Bedford Hills Correctional Facility for Women

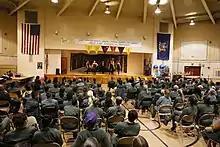
Felsted School students perform 'Cabaret' at Bedford Hills Correctional Facility (circa 2014)

A prison nursery was first established upon the opening of the prison, in 1901. The current incarnation, Bedford Hills' family-centered program, was founded by Sister Elaine Roulet. It has served as a model for other prison programs in the United States and is considered the standard for innovative family-centered programs. Mothers incarcerated there are separate from the general population, in the Infant Development Center located on a single floor of one of the buildings. Those who wish to participate in the program must not have had any involvement with child welfare authorities in the past, nor can anyone who has been convicted of a violent crime. Children are allowed to stay in the nursery until 12 months (one year), although this can be extended up to 18 months ( years) so the mother can be released with her child. it is the longest operating prison nursery in the U.S.